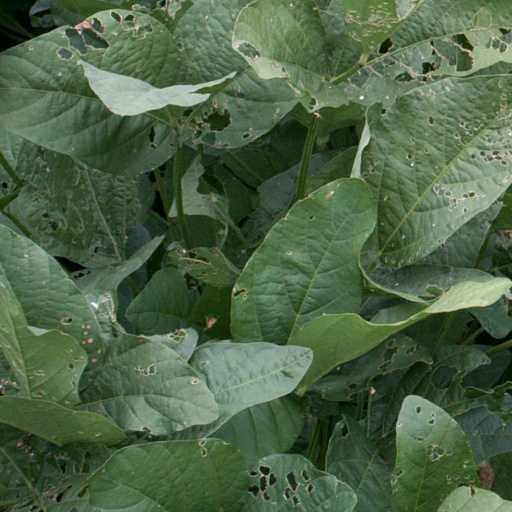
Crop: soybean